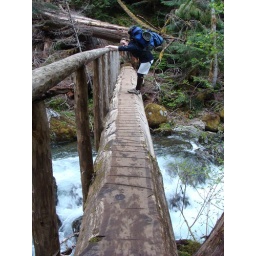
A log bridge at the head of the lake that crosses over to more campsites.